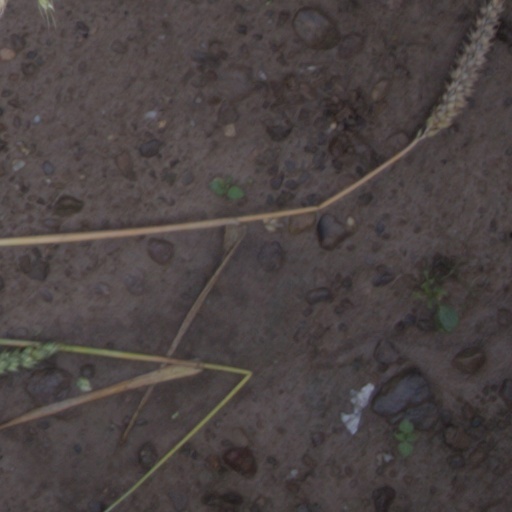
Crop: wheat